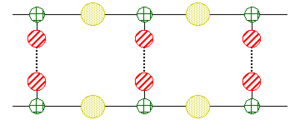
Nukleinsyre
Skematisk fremstilling af en dobbeltstrenget nukleinsyre. Gule cirkler er fosfatgrupper, grønne cirkler er deoxyribose eller ribose og de røde cirkler er baser. Fuldt optrukne linjer indikerer kovalente bindinger, mens stiplede linjer er hydrogenbindinger.
En nukleinsyre er en biologisk polymer der er opbygget af nukleotider. De mest almindelige nukleinsyrer er deoxyribonukleinsyre og ribonukleinsyre som findes i alle levende celler og vira.